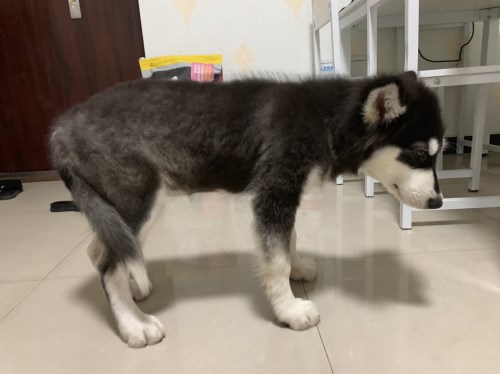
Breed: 1324-n000004-malamute